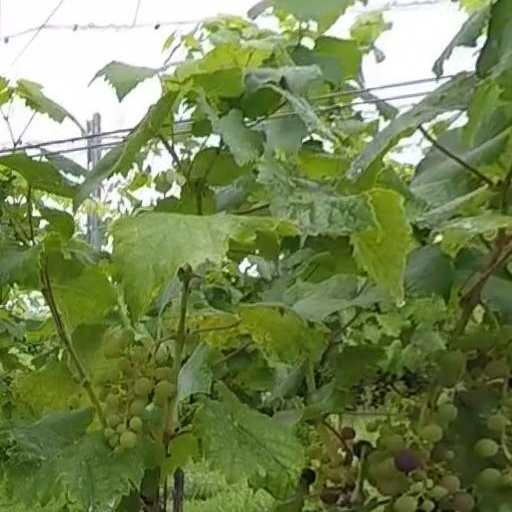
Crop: grape